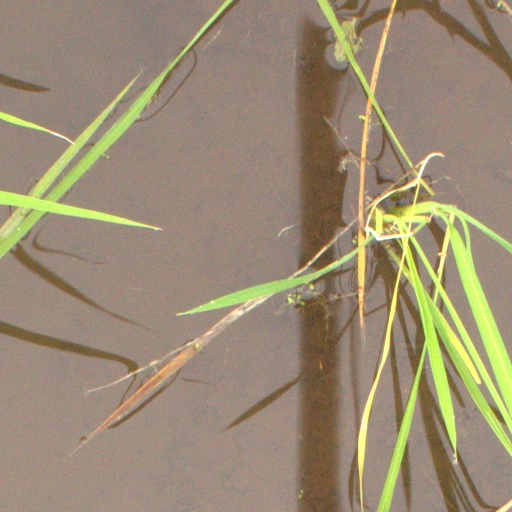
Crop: rice